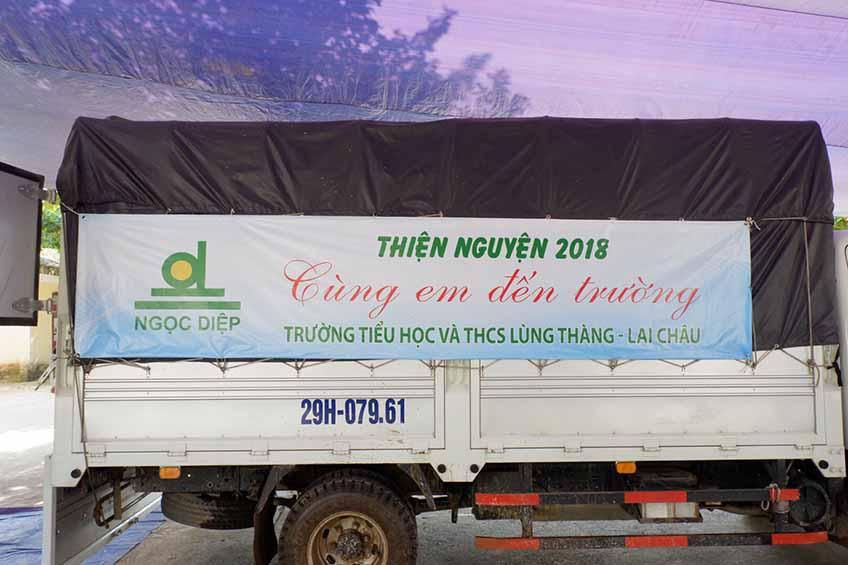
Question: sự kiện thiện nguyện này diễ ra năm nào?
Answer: sự kiện thiện nguyện này diễ ra năm 2018